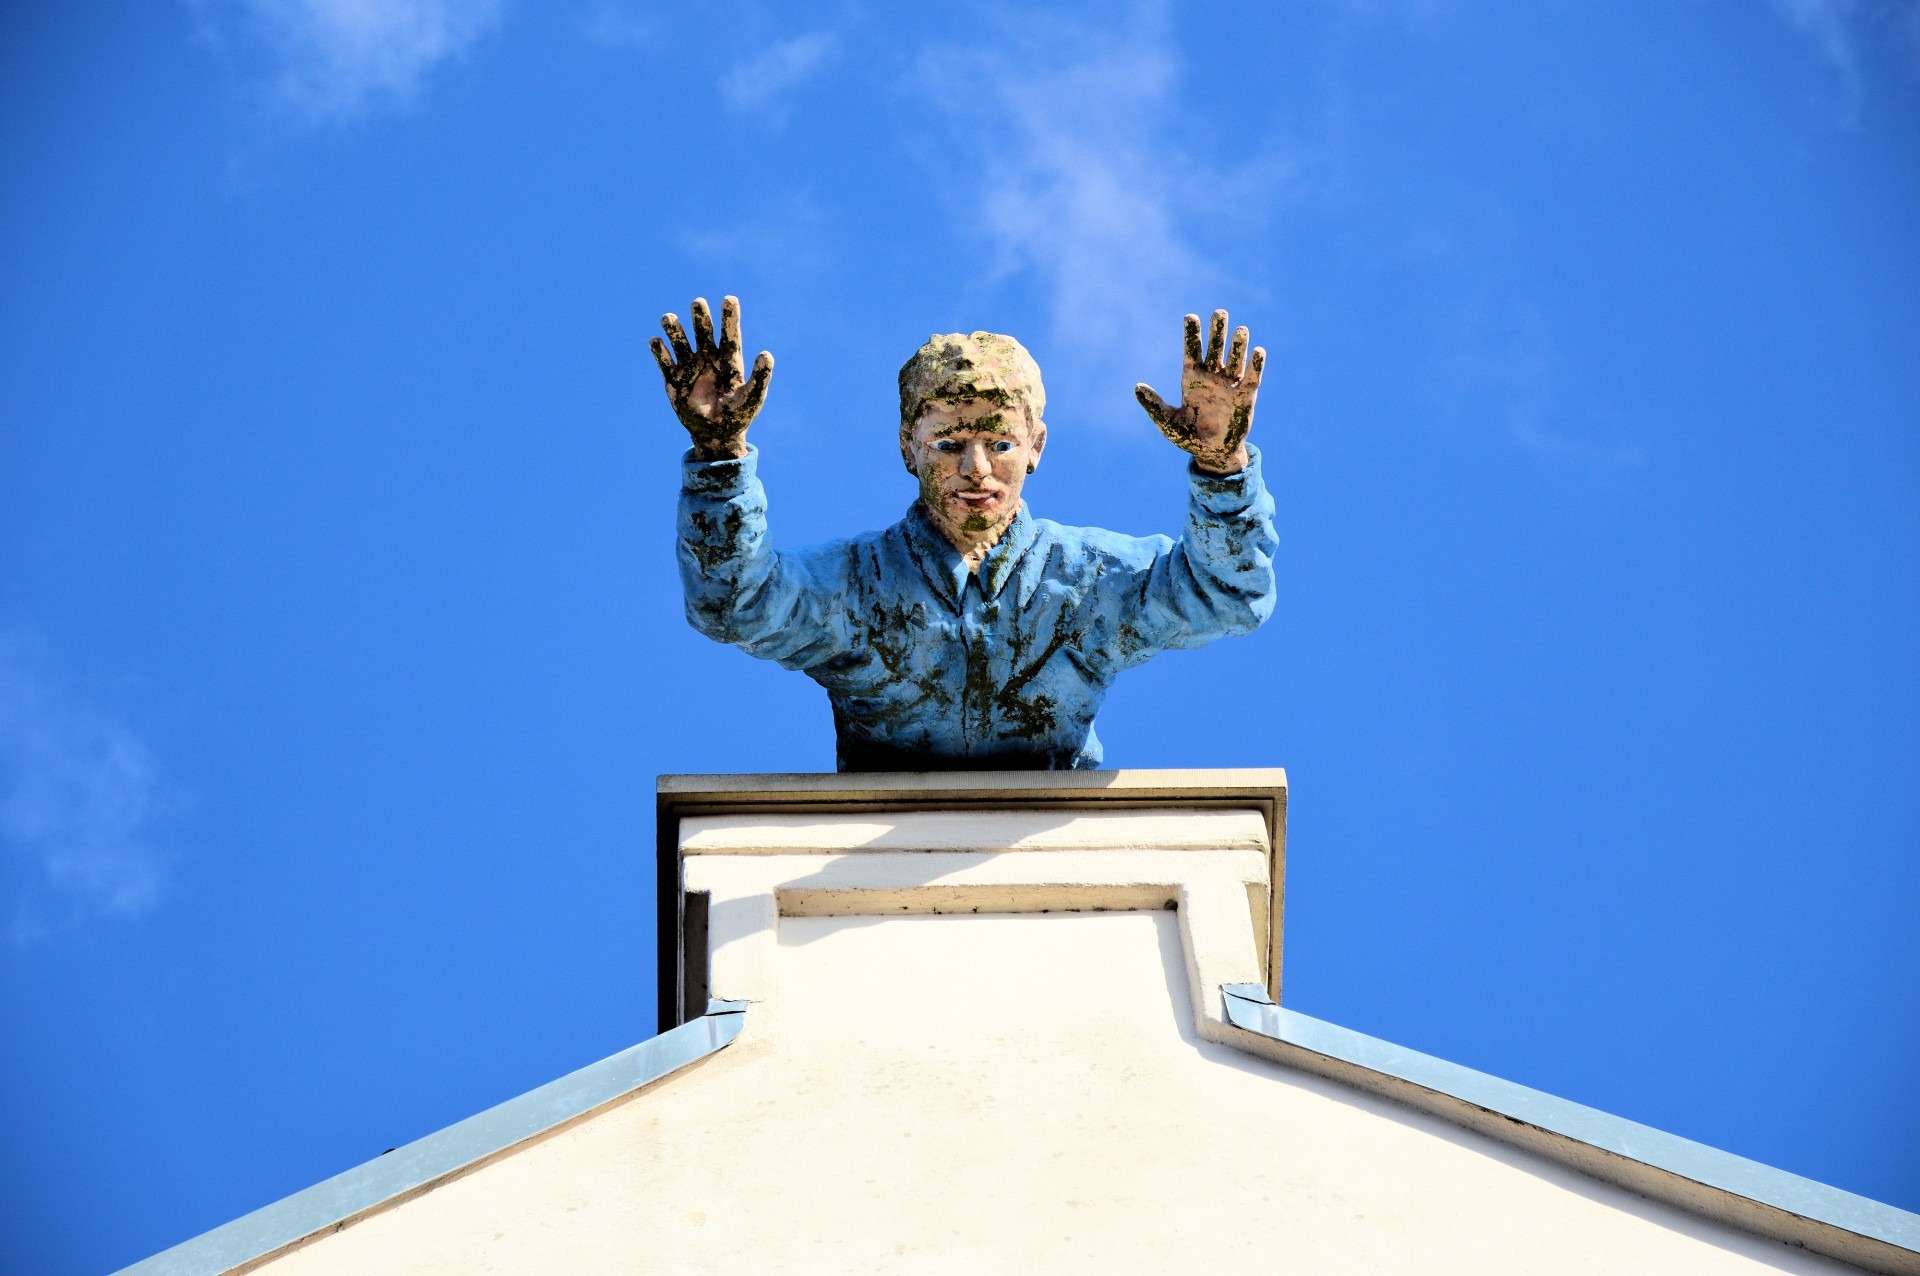
man, person, rooftop, monument, statue, decoration, human, blue, puppet, sculpture, doll, art